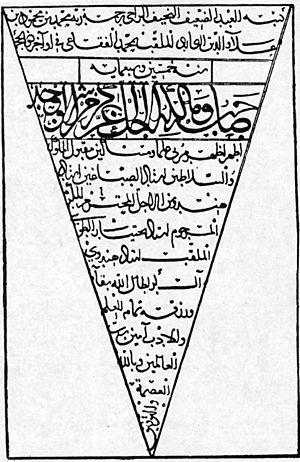
Dernière page d’un manuscrit du Qâbous Nâmeh, 1349, Musée national d’Iran. עברית: העמוד האחרון של הקאבוס נאמה, 1349. חתימת הקאבוס נאמה, מתוך העותק הקדום ביותר ששרד משנת 1349.